Abydos, Egypt

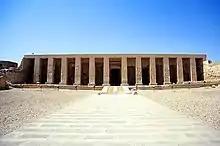
Façade of the Temple of Seti I in Abydos, built

Abydos ( or ; Sahidic ') is one of the oldest cities of ancient Egypt, and also of the eighth nome in Upper Egypt. It is located about west of the Nile at latitude 26° 10' N, near the modern Egyptian towns of El Araba El Madfuna and El Balyana. In the ancient Egyptian language, the city was called Abedju"' ("ꜣbḏw" or "AbDw")(Arabic Abdu عبد-و).